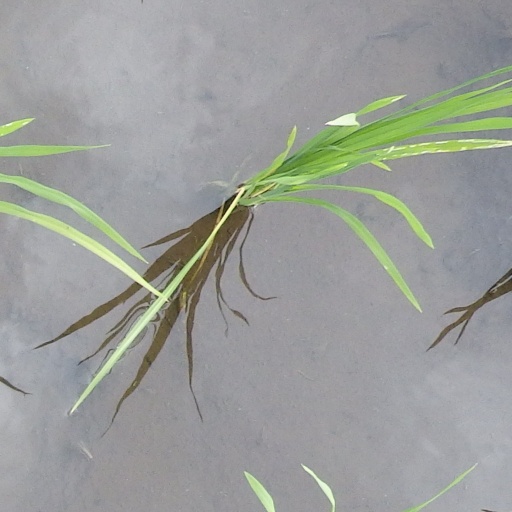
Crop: rice